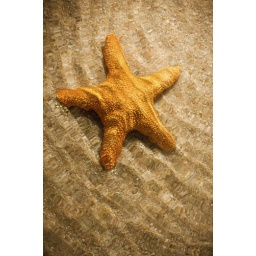
A starfish under water on beach sand and horizontal composition